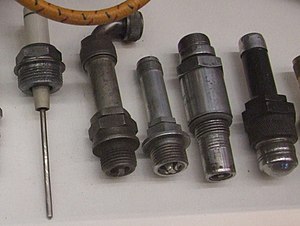
Tændrør
Historiske tændrør, Museum Autovision, Altlußheim, Germany
Tændrøret, som sidder i en benzinmotor, har den vigtige opgave at levere en effektiv gnist, så benzin/luft-blandingen kan antændes på det rette tidspunkt.